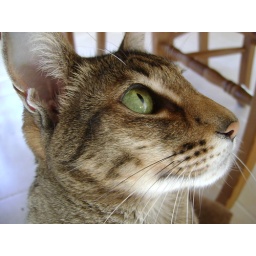
Sascha underneath the kitchen table I